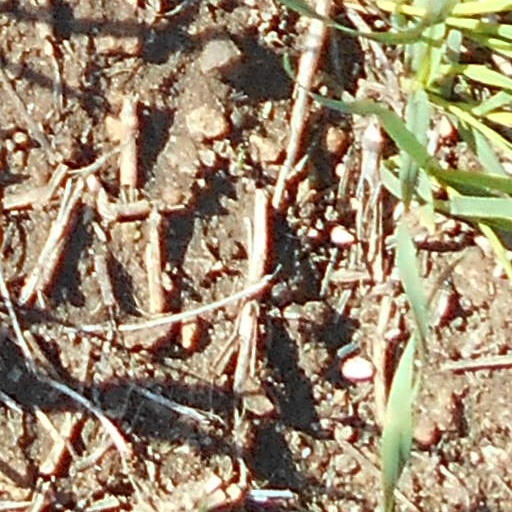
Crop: wheat